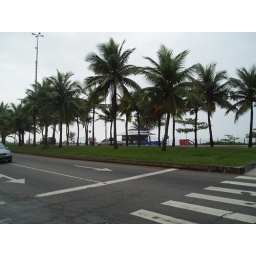
I literally walk across this road to the beach from the Sheraton I stay at in Rio